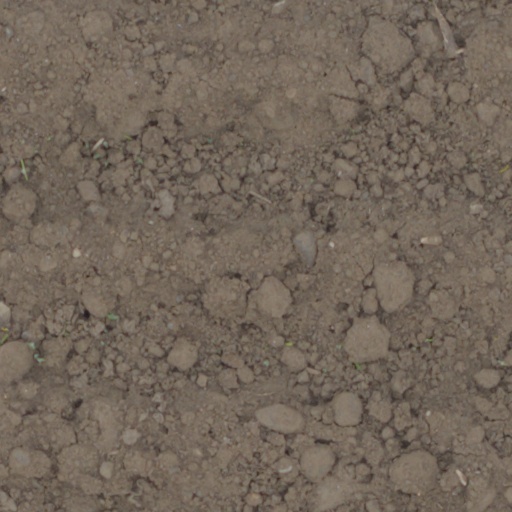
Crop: wheat